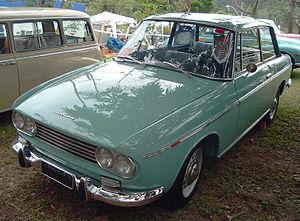
La Carrozzeria Fissore S.p.A. est une ancienne entreprise italienne de conception et de fabrication de carrosseries automobiles.